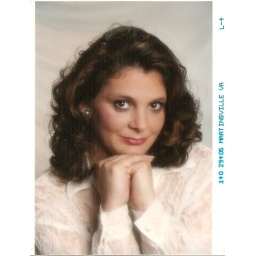
amy in a white shirt hands in front